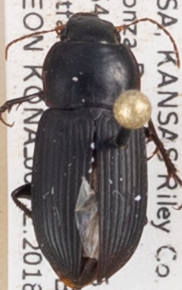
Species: Anisodactylus opaculus
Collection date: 2018-07-19
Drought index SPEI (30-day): -0.46
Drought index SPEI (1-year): -1.45
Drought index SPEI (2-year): -1.01